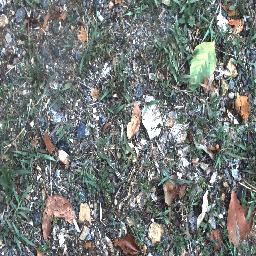
Label: negative